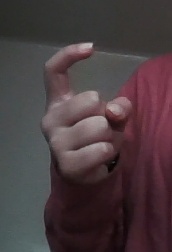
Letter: ra